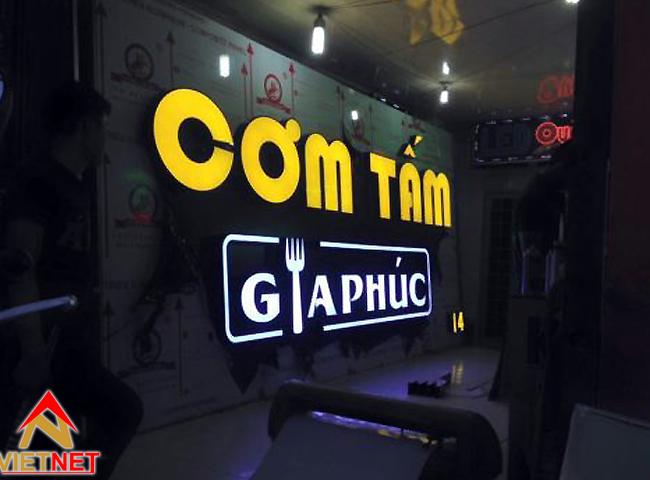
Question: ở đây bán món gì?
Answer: ở đây bán cơm tấm